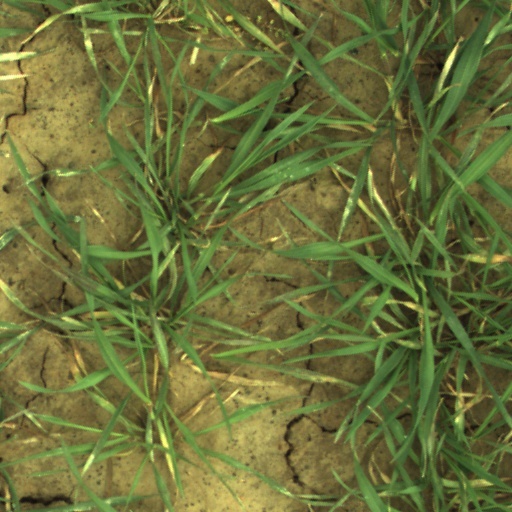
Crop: wheat